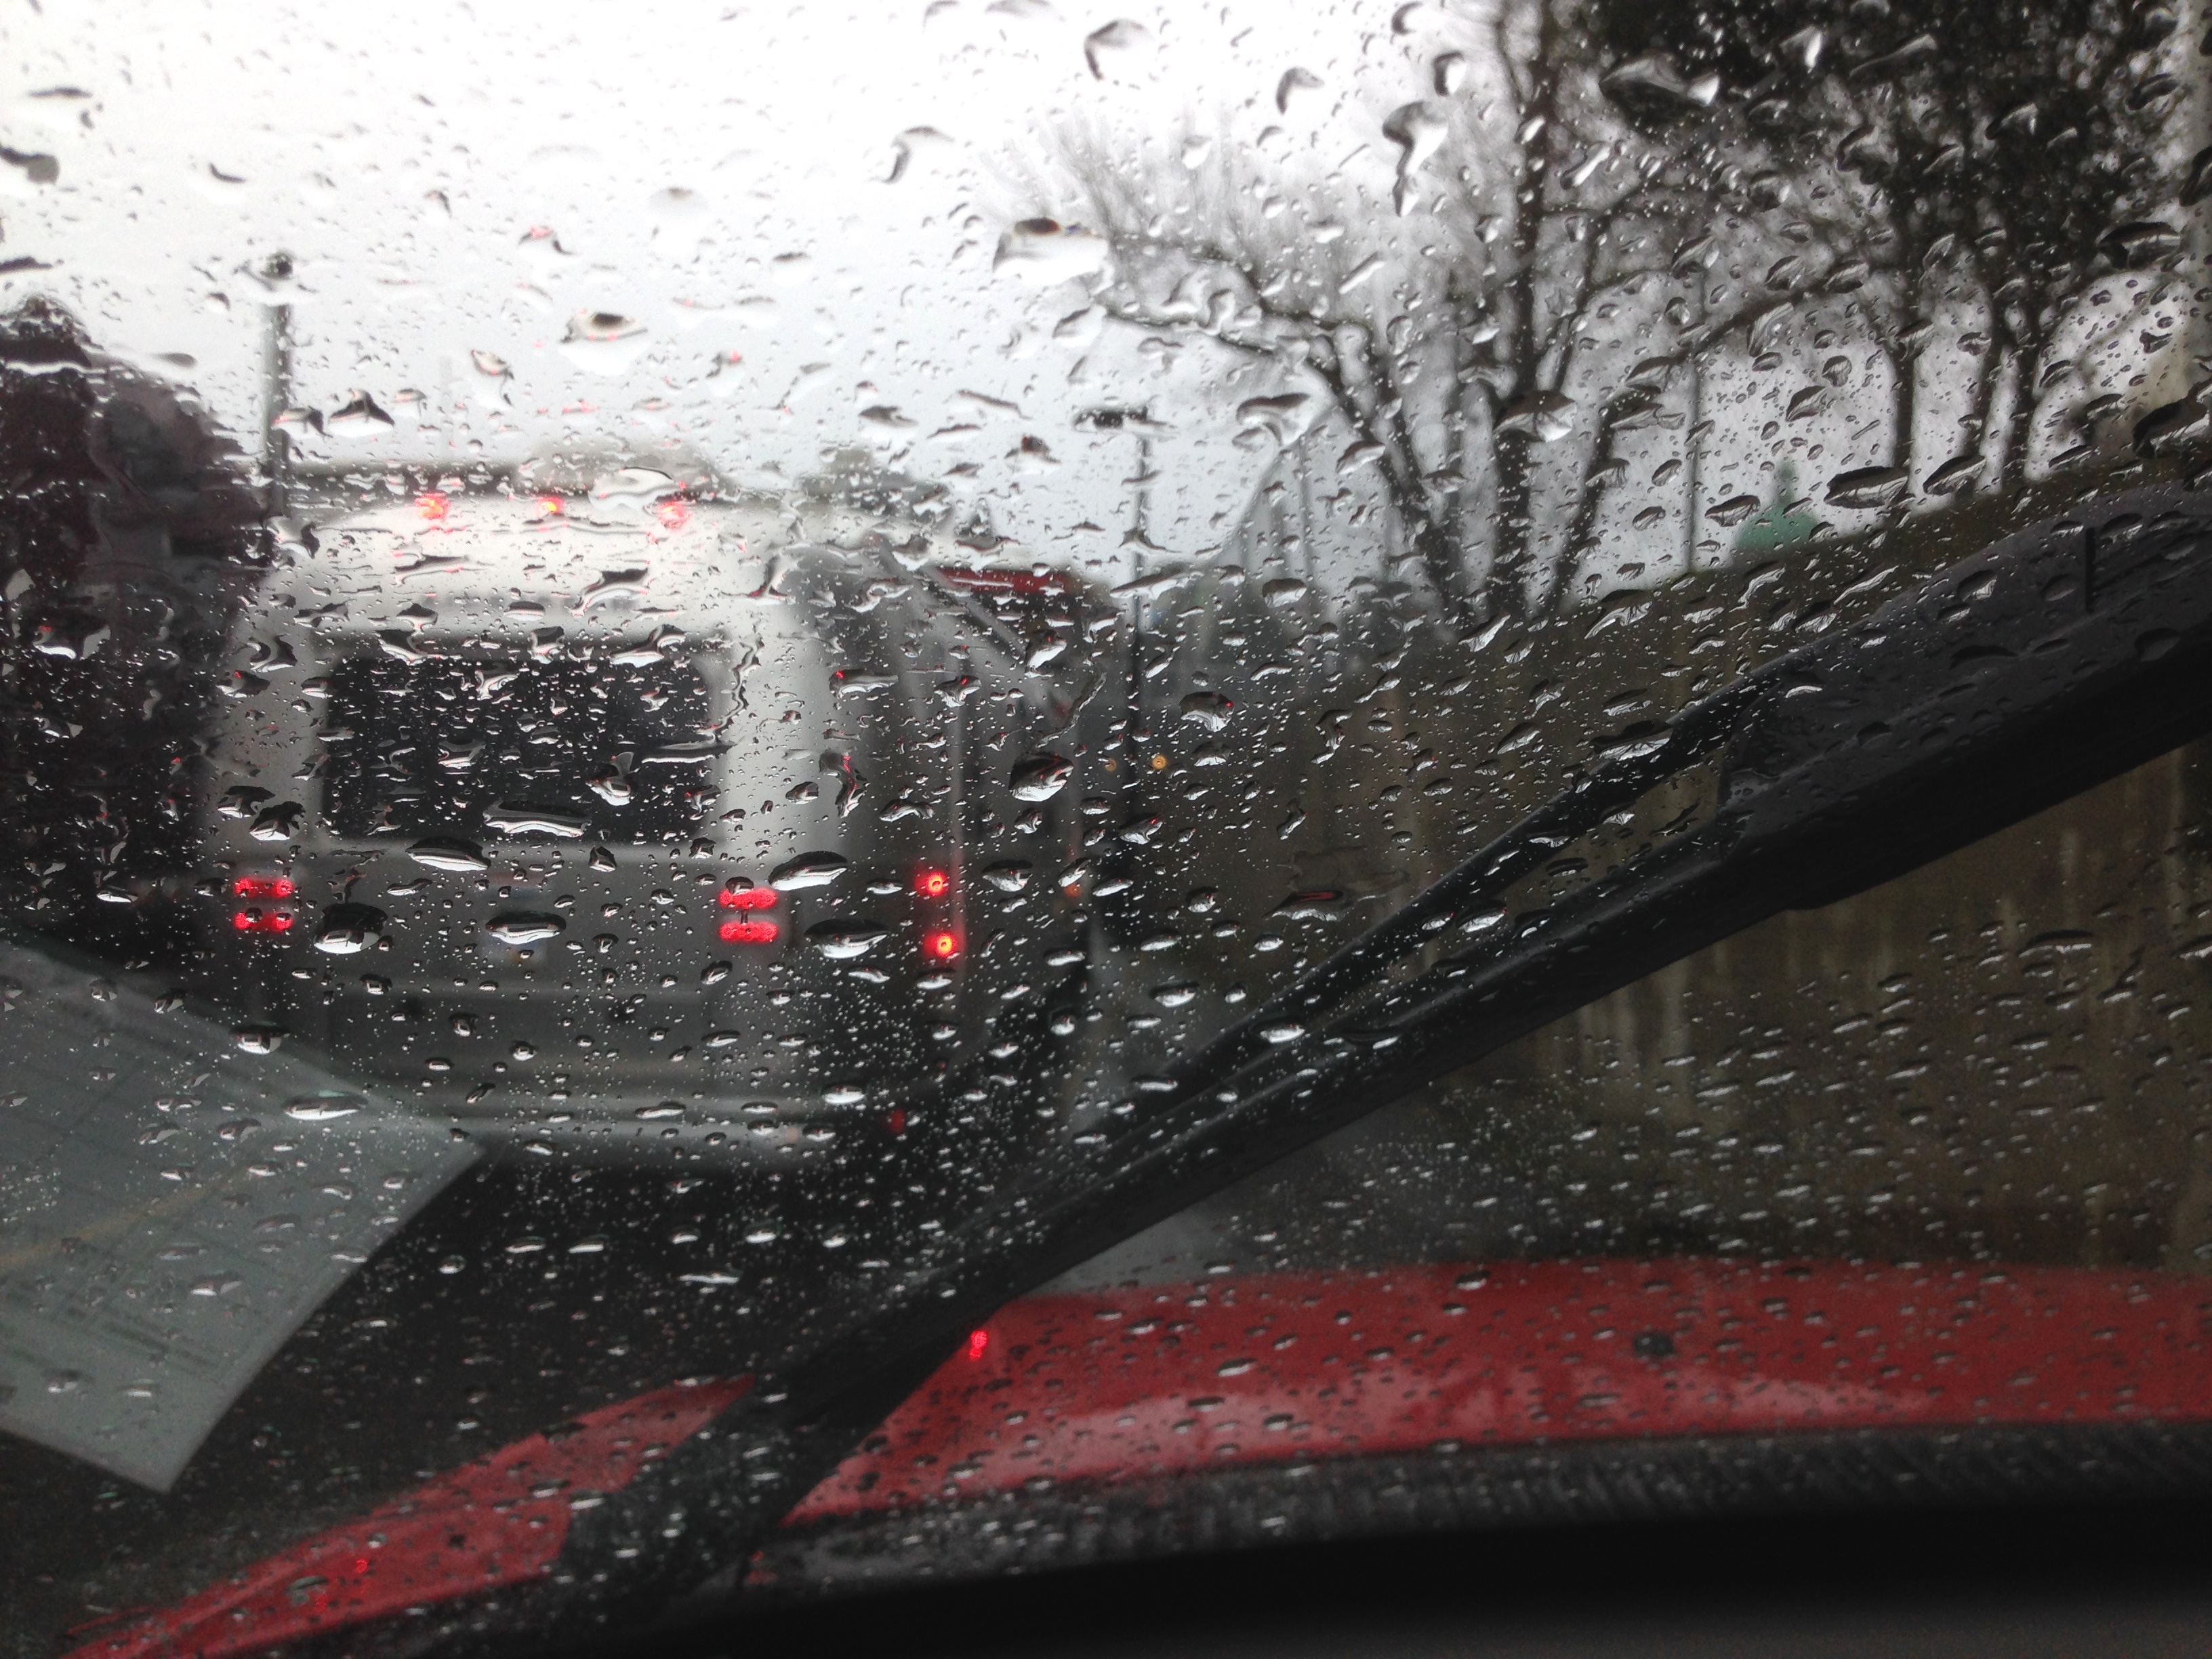
snow, winter, rain, red, weather, freezing